Pontiac Firebird

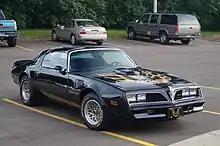
1978 Pontiac Trans Am

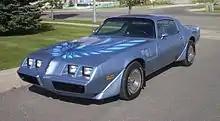
1981 Pontiac Turbo Trans Am

The availability and cost of gasoline (two fuel crises had occurred by this time) meant the weight and the fuel consumption of the third generation had to be considered in the design. In F-body development, both the third-generation Firebird and Camaro were proposed as possible front-wheel-drive platforms, but the idea was scrapped. Computerized engine management was in its infancy, and with fuel efficiency being the primary objective, it was not possible to have high horsepower and torque numbers. They did manage to cut enough weight from the design so that acceleration performance would be better than the 1981 models. They also succeeded in reducing fuel consumption, offering a four-cylinder Firebird that would provide . GM executives decided that engineering effort would best be spent on aerodynamics and chassis development. They created a modern platform so that when engine technology advanced, they would have a well-balanced package with acceleration, braking, handling, and aerodynamics.